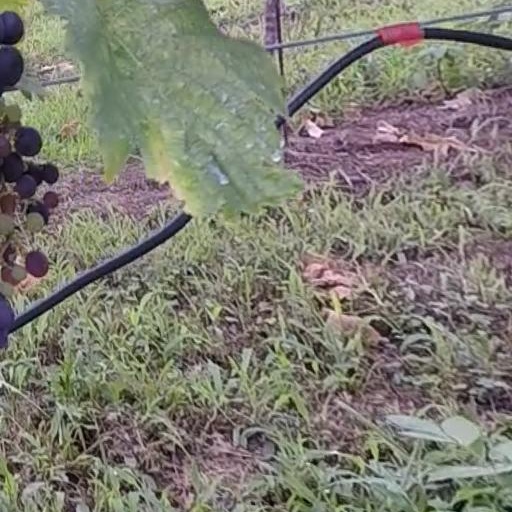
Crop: grape